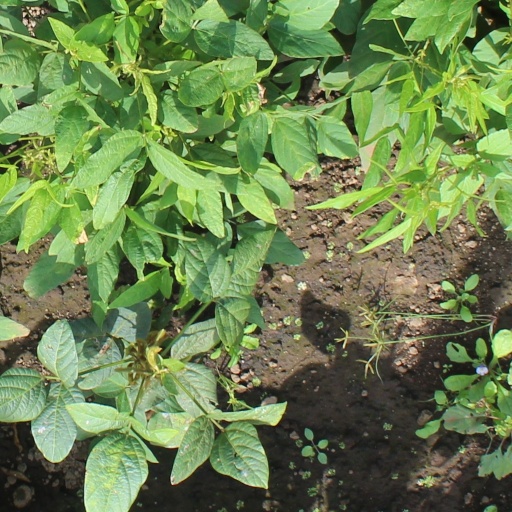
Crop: soybean